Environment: real
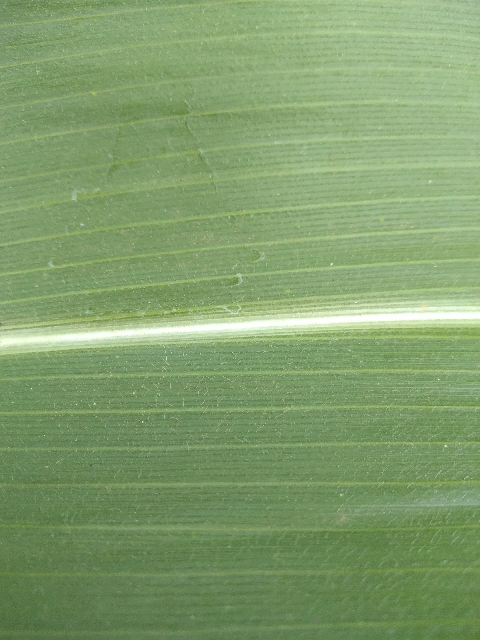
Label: healthy